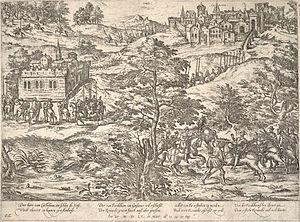
La conjuration d'Amboise, gravure d'après Tortorel et Perrissin, musée national du château de Pau